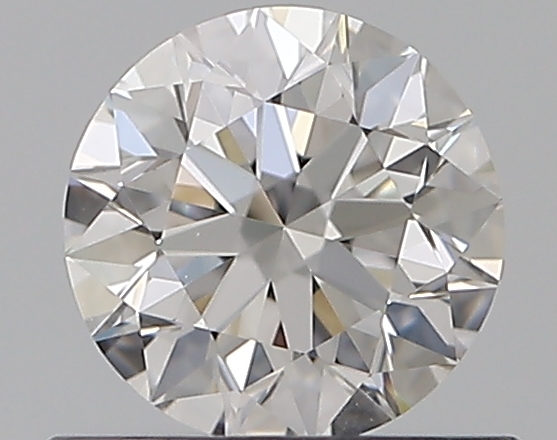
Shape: round
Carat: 0.52
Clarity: VVS2
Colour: E
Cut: EX
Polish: EX
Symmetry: EX
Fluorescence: N
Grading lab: GIA
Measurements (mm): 5.1 x 5.13 x 3.2